Obelus

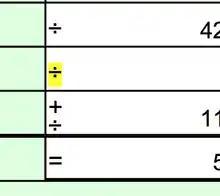
Plus and minuses. The obelus or division sign used as a variant of the minus sign in an excerpt from an official Norwegian trading statement form called «Næringsoppgave 1» for the taxation year 2010.

The form of the obelus as a horizontal line with a dot above and a dot below, , was first used as a symbol for division by the Swiss mathematician Johann Rahn in his book "Teutsche Algebra" in 1659. This gave rise to the modern mathematical symbol , used in anglophone countries as a division sign. This usage, though widespread in Anglophone countries, is neither universal nor recommended: the ISO 80000-2 standard for mathematical notation recommends only the solidus or fraction bar for division, or the colon for ratios; it says that "should not be used" for division. The ambiguity of mathematical expressions that involve the obelus and implicit multiplication has become a subject of Internet memes.